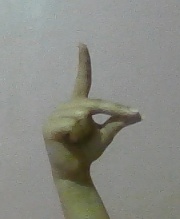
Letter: ta